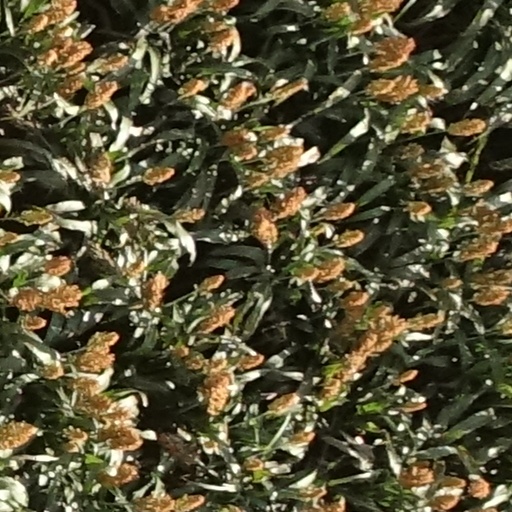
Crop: sorghum